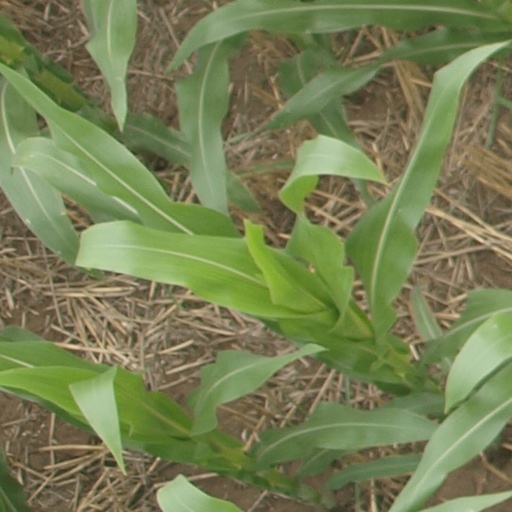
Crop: maize; corn